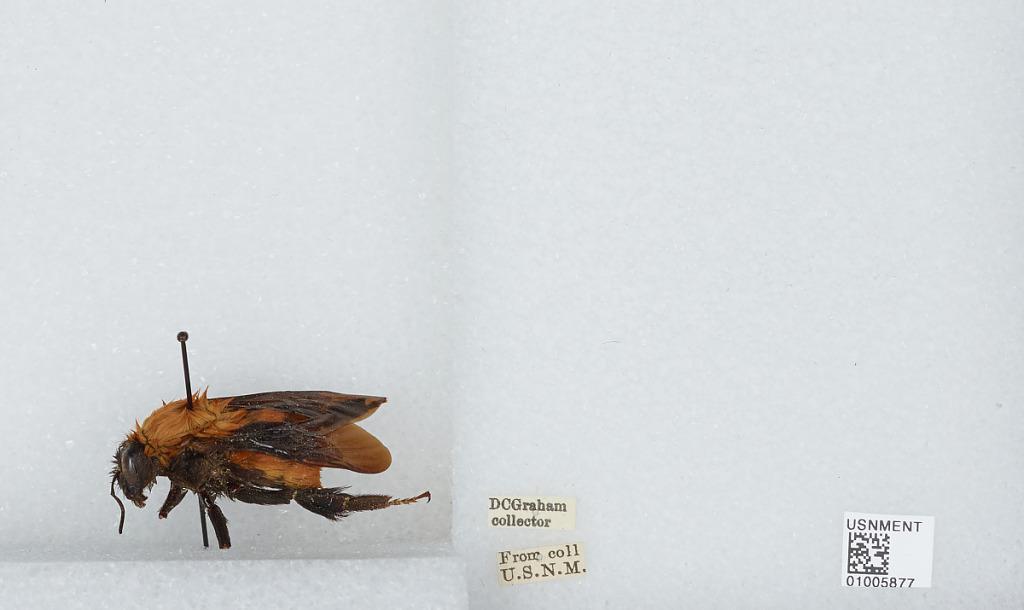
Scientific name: Bombus (Tricornibombus) atripes Smith
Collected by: D. Graham